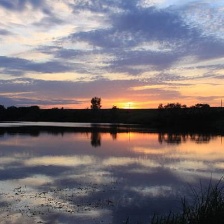
Cloud type: Cirrostratus